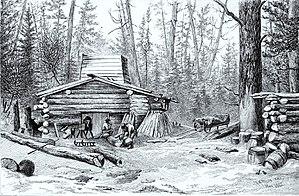
Chantier au Lac Temiskaming, 1882
L’Abitibi-Témiscamingue est une région administrative de l'ouest du Québec, au Canada. Elle est composée de 5 municipalités régionales de comté et de 79 municipalités. Rouyn-Noranda, est la principale ville, suivie de Val-d'Or. Son économie dépend principalement de l'exploitation forestière dans les MRC d'Abitibi, d'Abitibi-Ouest et de Témiscamingue, des mines tout le long de la faille de Cadillac, entre Val-d'Or et Rouyn-Noranda, ainsi que de l'agriculture dans les MRC de Témiscamingue et Abitibi-Ouest.